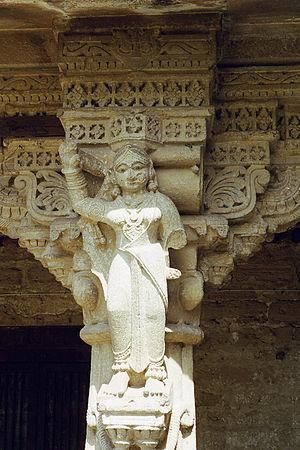
Palais Naulakha